Stephen Bachiler

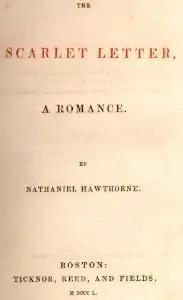

Bachiler had a second marriage to Christian Weare, widow, in 1623. She died before 1627. His third marriage, in 1627, was to Helena Mason, the widow of Revd. Thomas Mason of Odiham, Hampshire; Mary, the daughter of Helena and Thomas Mason, was married to Richard Dummer, who also became involved in the founding of the Plough Company.